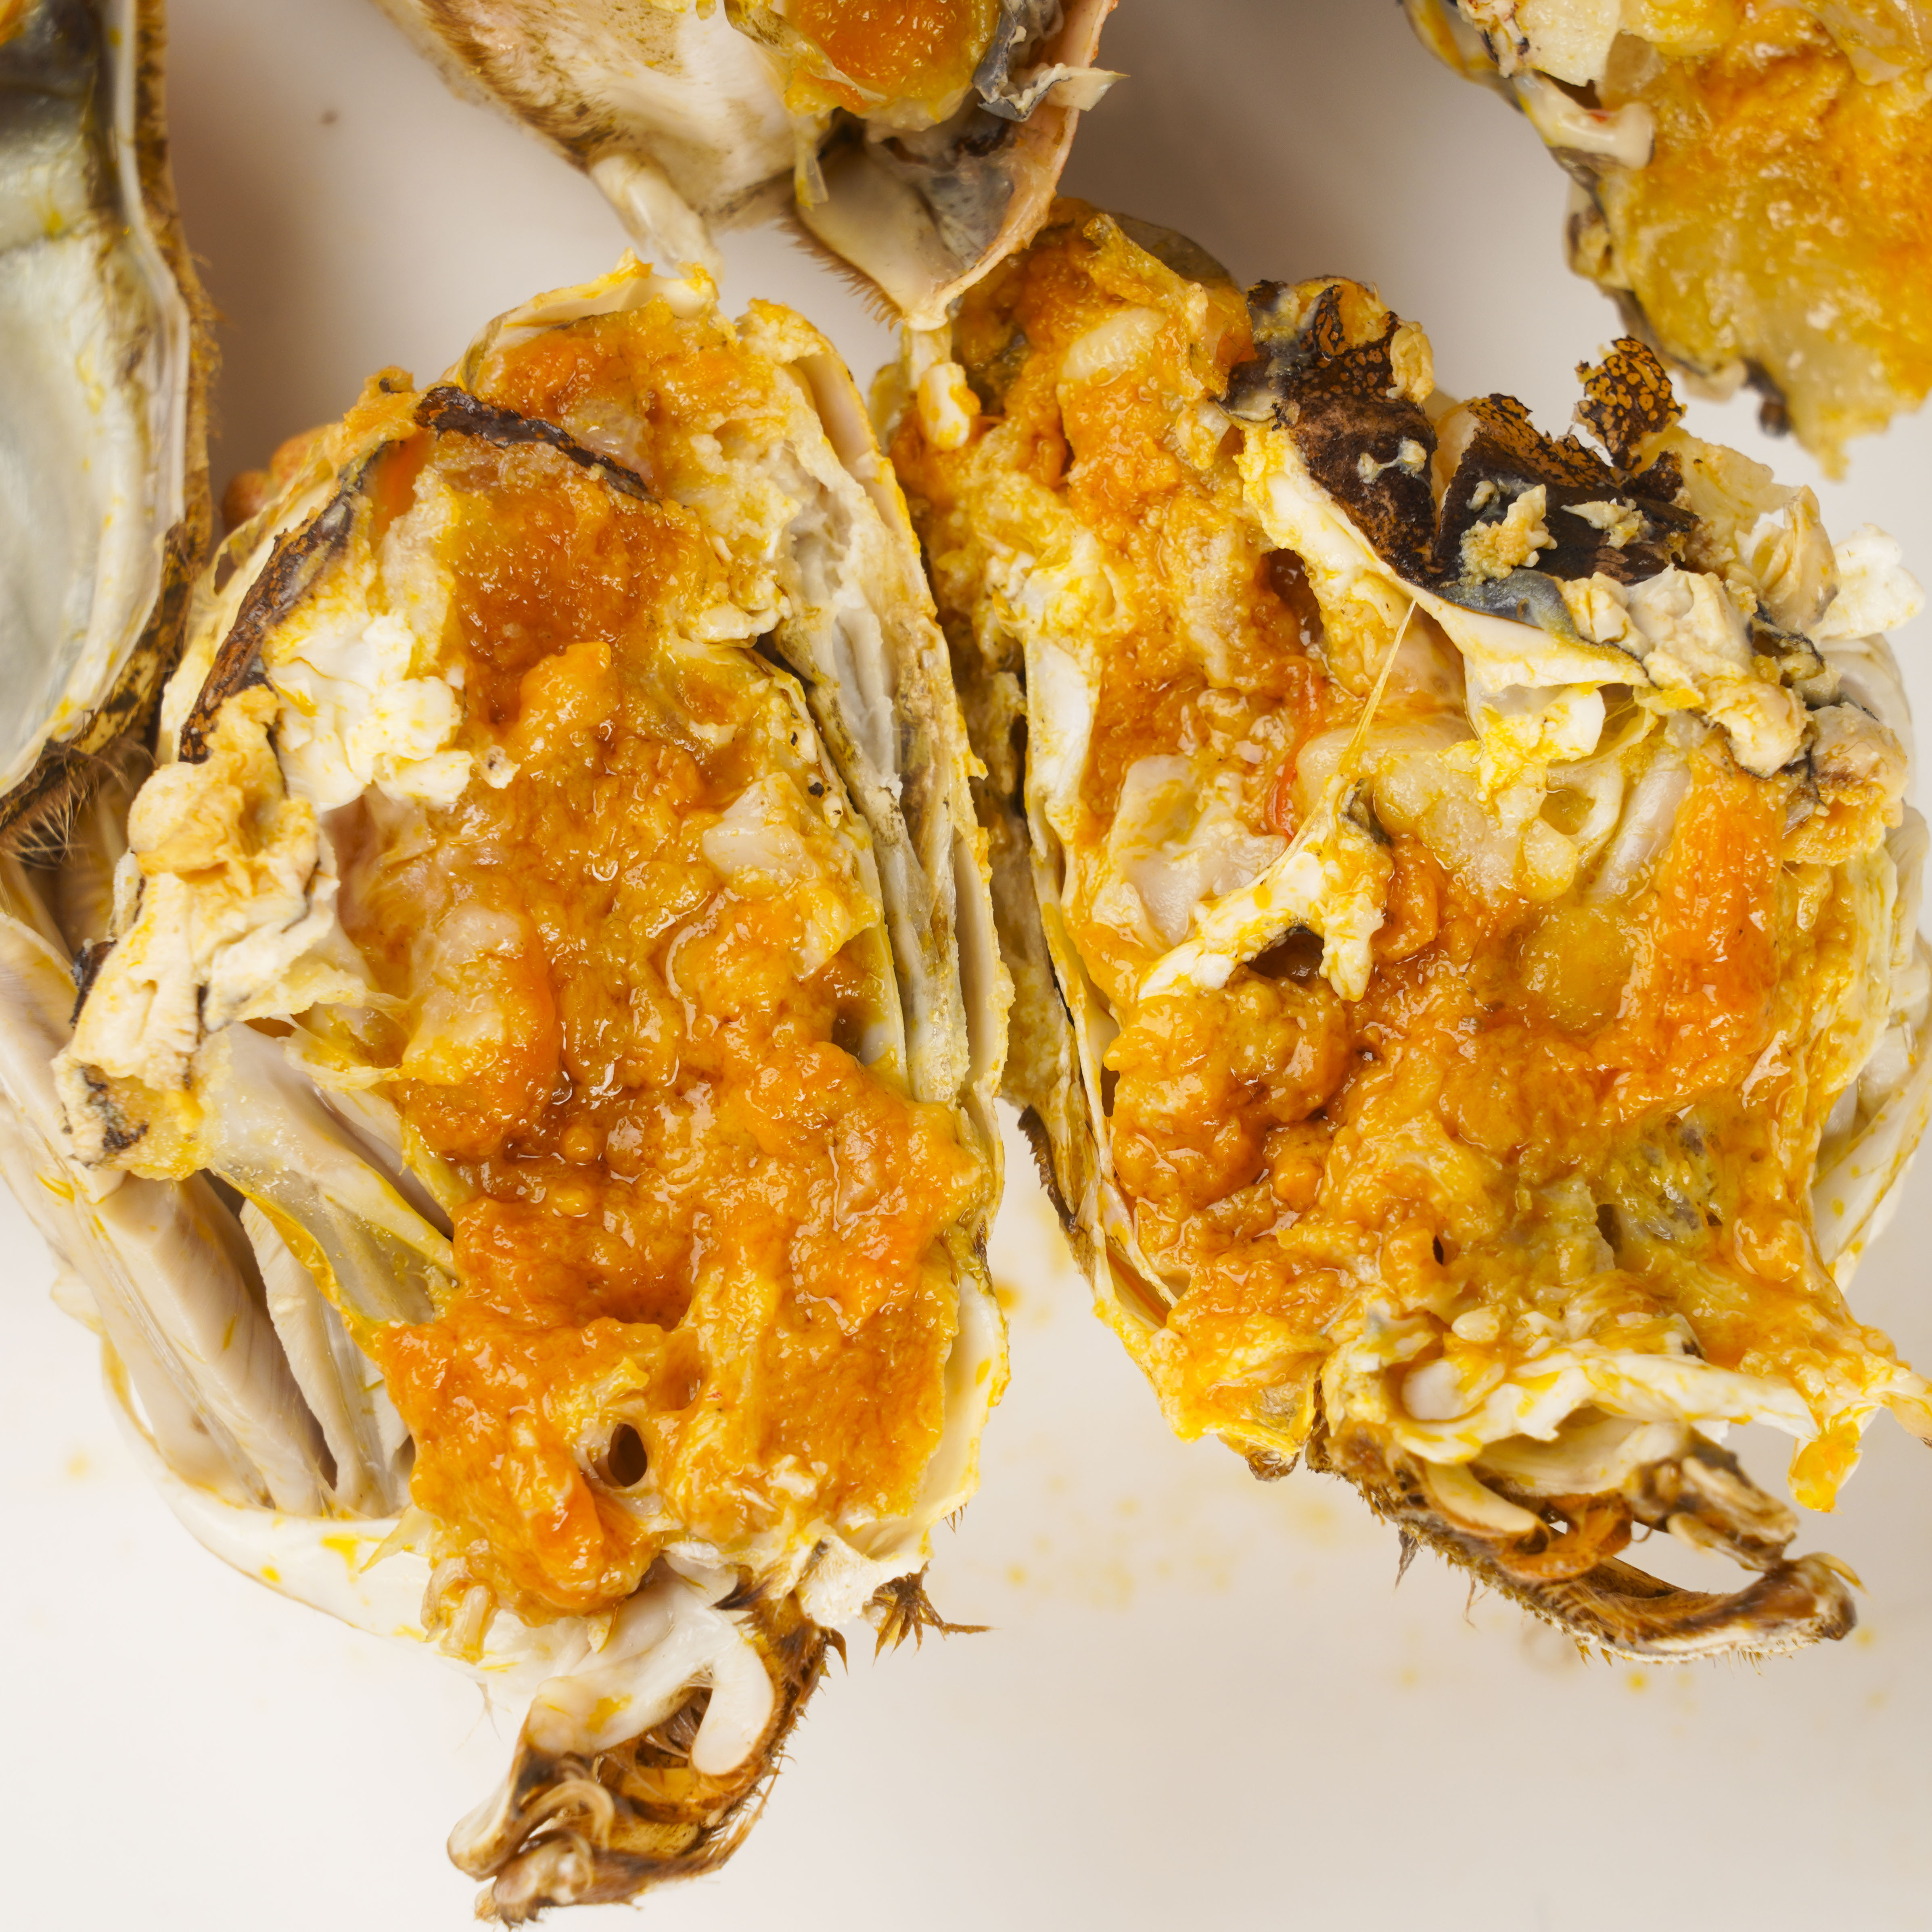
crab, Crab Roe, Hairy crabs, food, Aluminium foil, ingredient, recipe, amber, foil, cuisine, dish, produce, fried food, vegetable, comfort food, fashion accessory, side dish, staple food, delicacy, finger food, junk food, deep frying